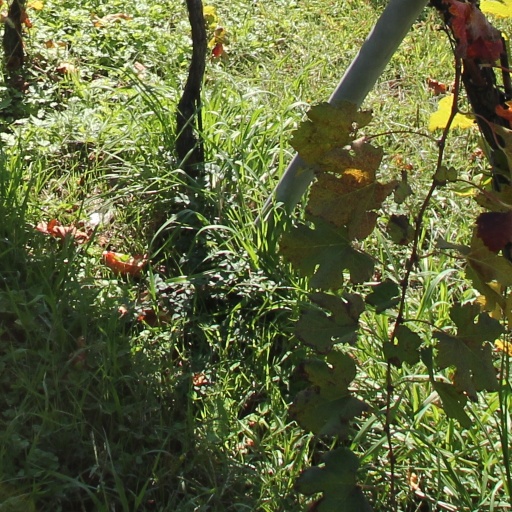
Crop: grape